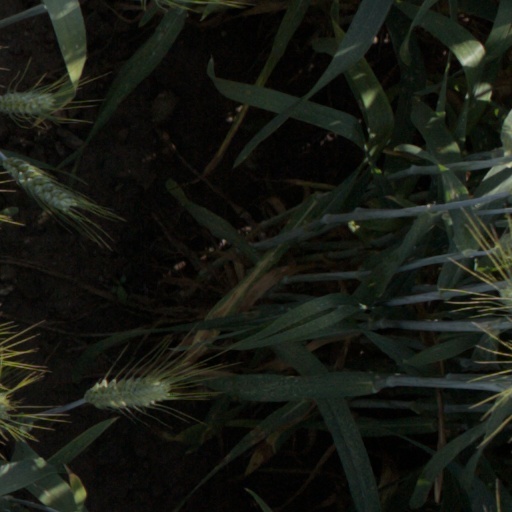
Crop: wheat